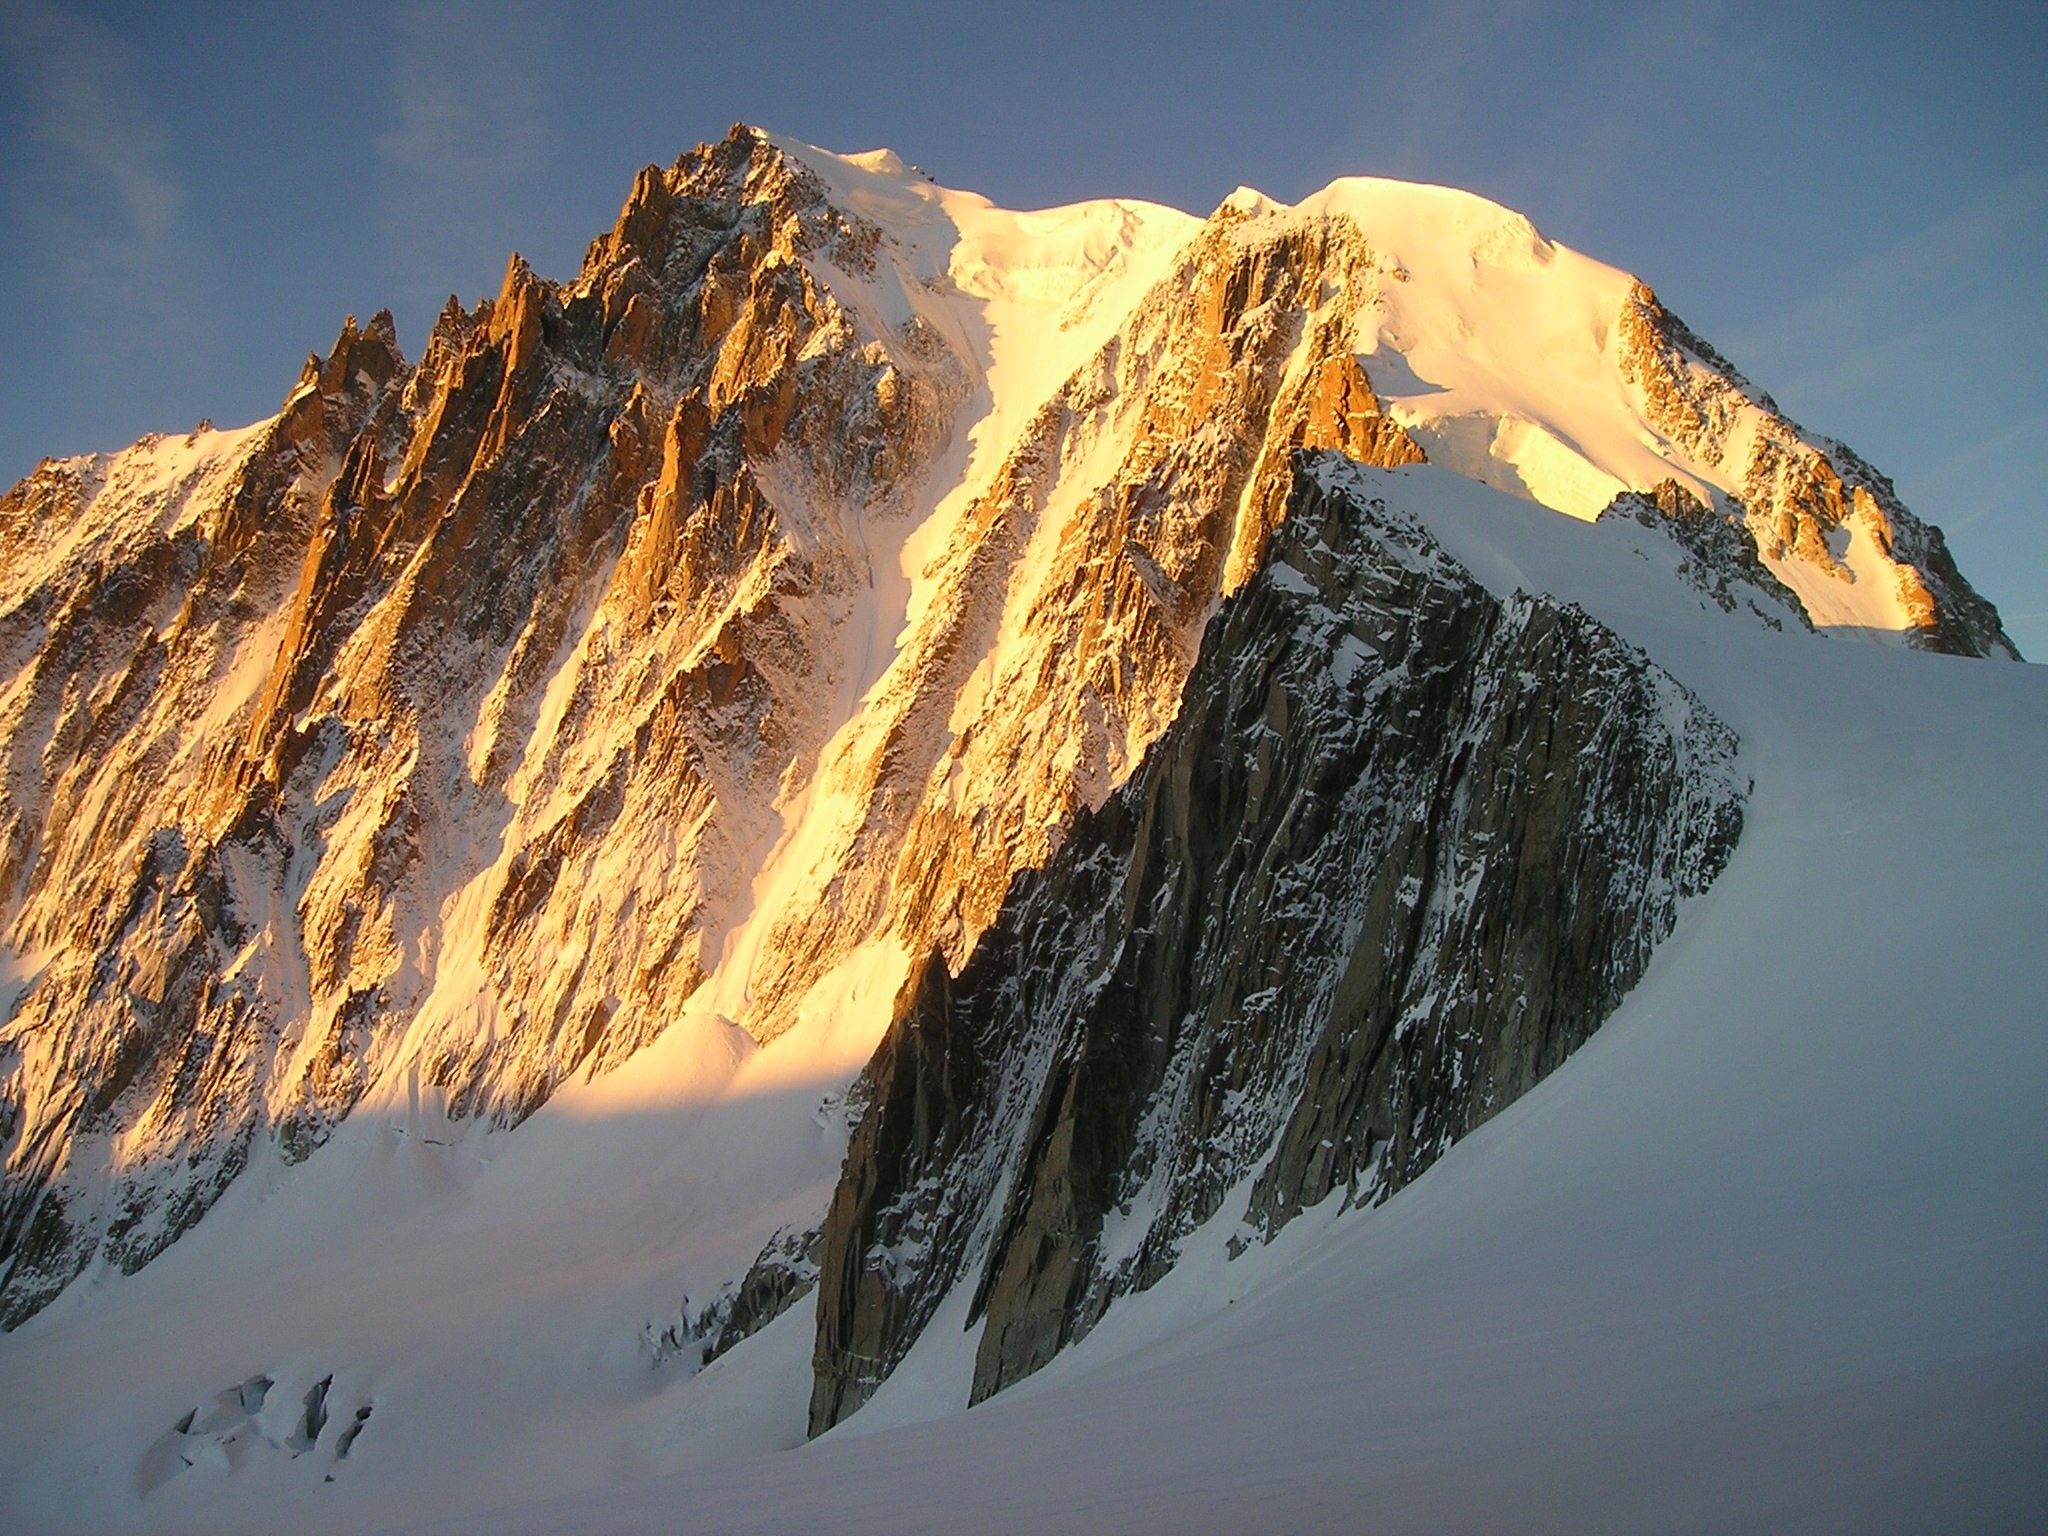
wilderness, mountain, snow, cold, winter, mountain range, terrain, ridge, summit, mountaineering, alps, plateau, landform, rocky mountain, mountainous landforms, geological phenomenon, royalty free images, snowy peak